Demographics of Ghana

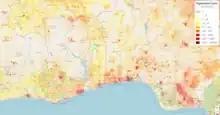
Population density in Western Africa

Population density increased steadily from 36 per square kilometer in 1970 to 52 per square kilometer in 1984. In 1990 63 persons per square kilometer was the estimate for Ghana's overall population density. These averages did not reflect variations in population distribution. For example, while the Northern Region, one of ten administrative regions, showed a density of seventeen persons per square kilometer in 1984, in the same year Greater Accra Region recorded nine times the national average of 52 per square kilometer.